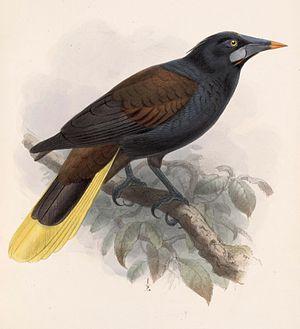
Le Cassique noir est une espèce d'oiseau du Panama et de la Colombie de la famille des ictéridés.